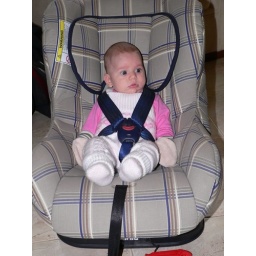
in her new car seat